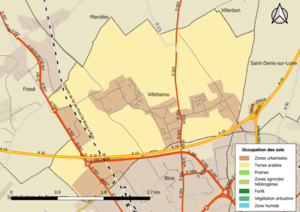
Carte des infrastructures et de l’occupation des sols en 2018 de la commune de fr:Villebarou (Loir-et-Cher) (France).
Villebarou est une commune française située dans le département de Loir-et-Cher, en région Centre-Val de Loire.